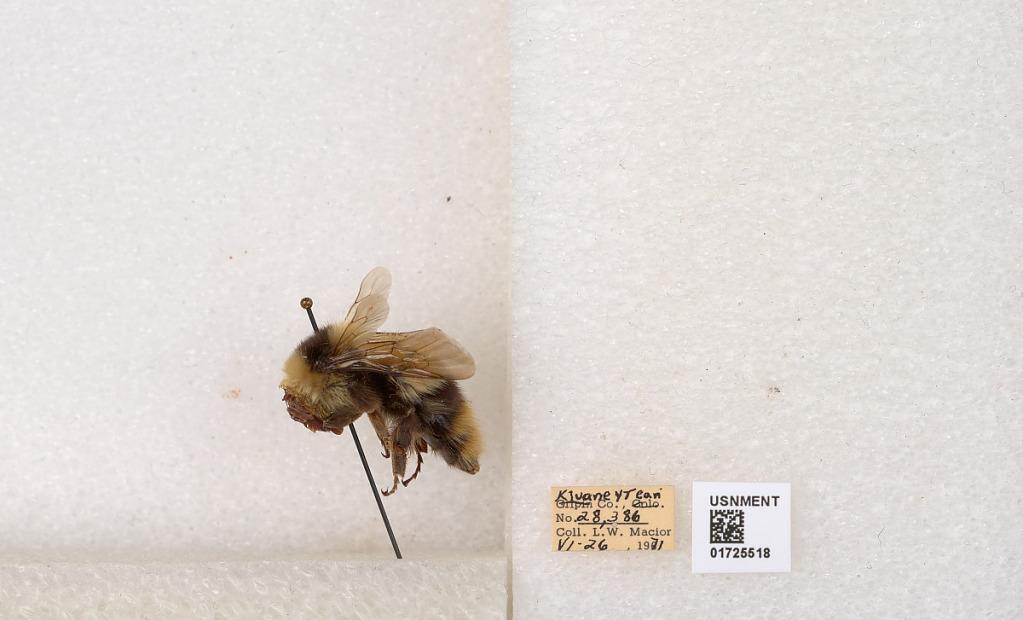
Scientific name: Bombus kirbyellus
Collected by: L. Macior
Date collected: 1971-6-26
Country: Canada
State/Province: Yukon Territory
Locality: Kluane National Park and Reserve
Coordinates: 60.7493, -139.504